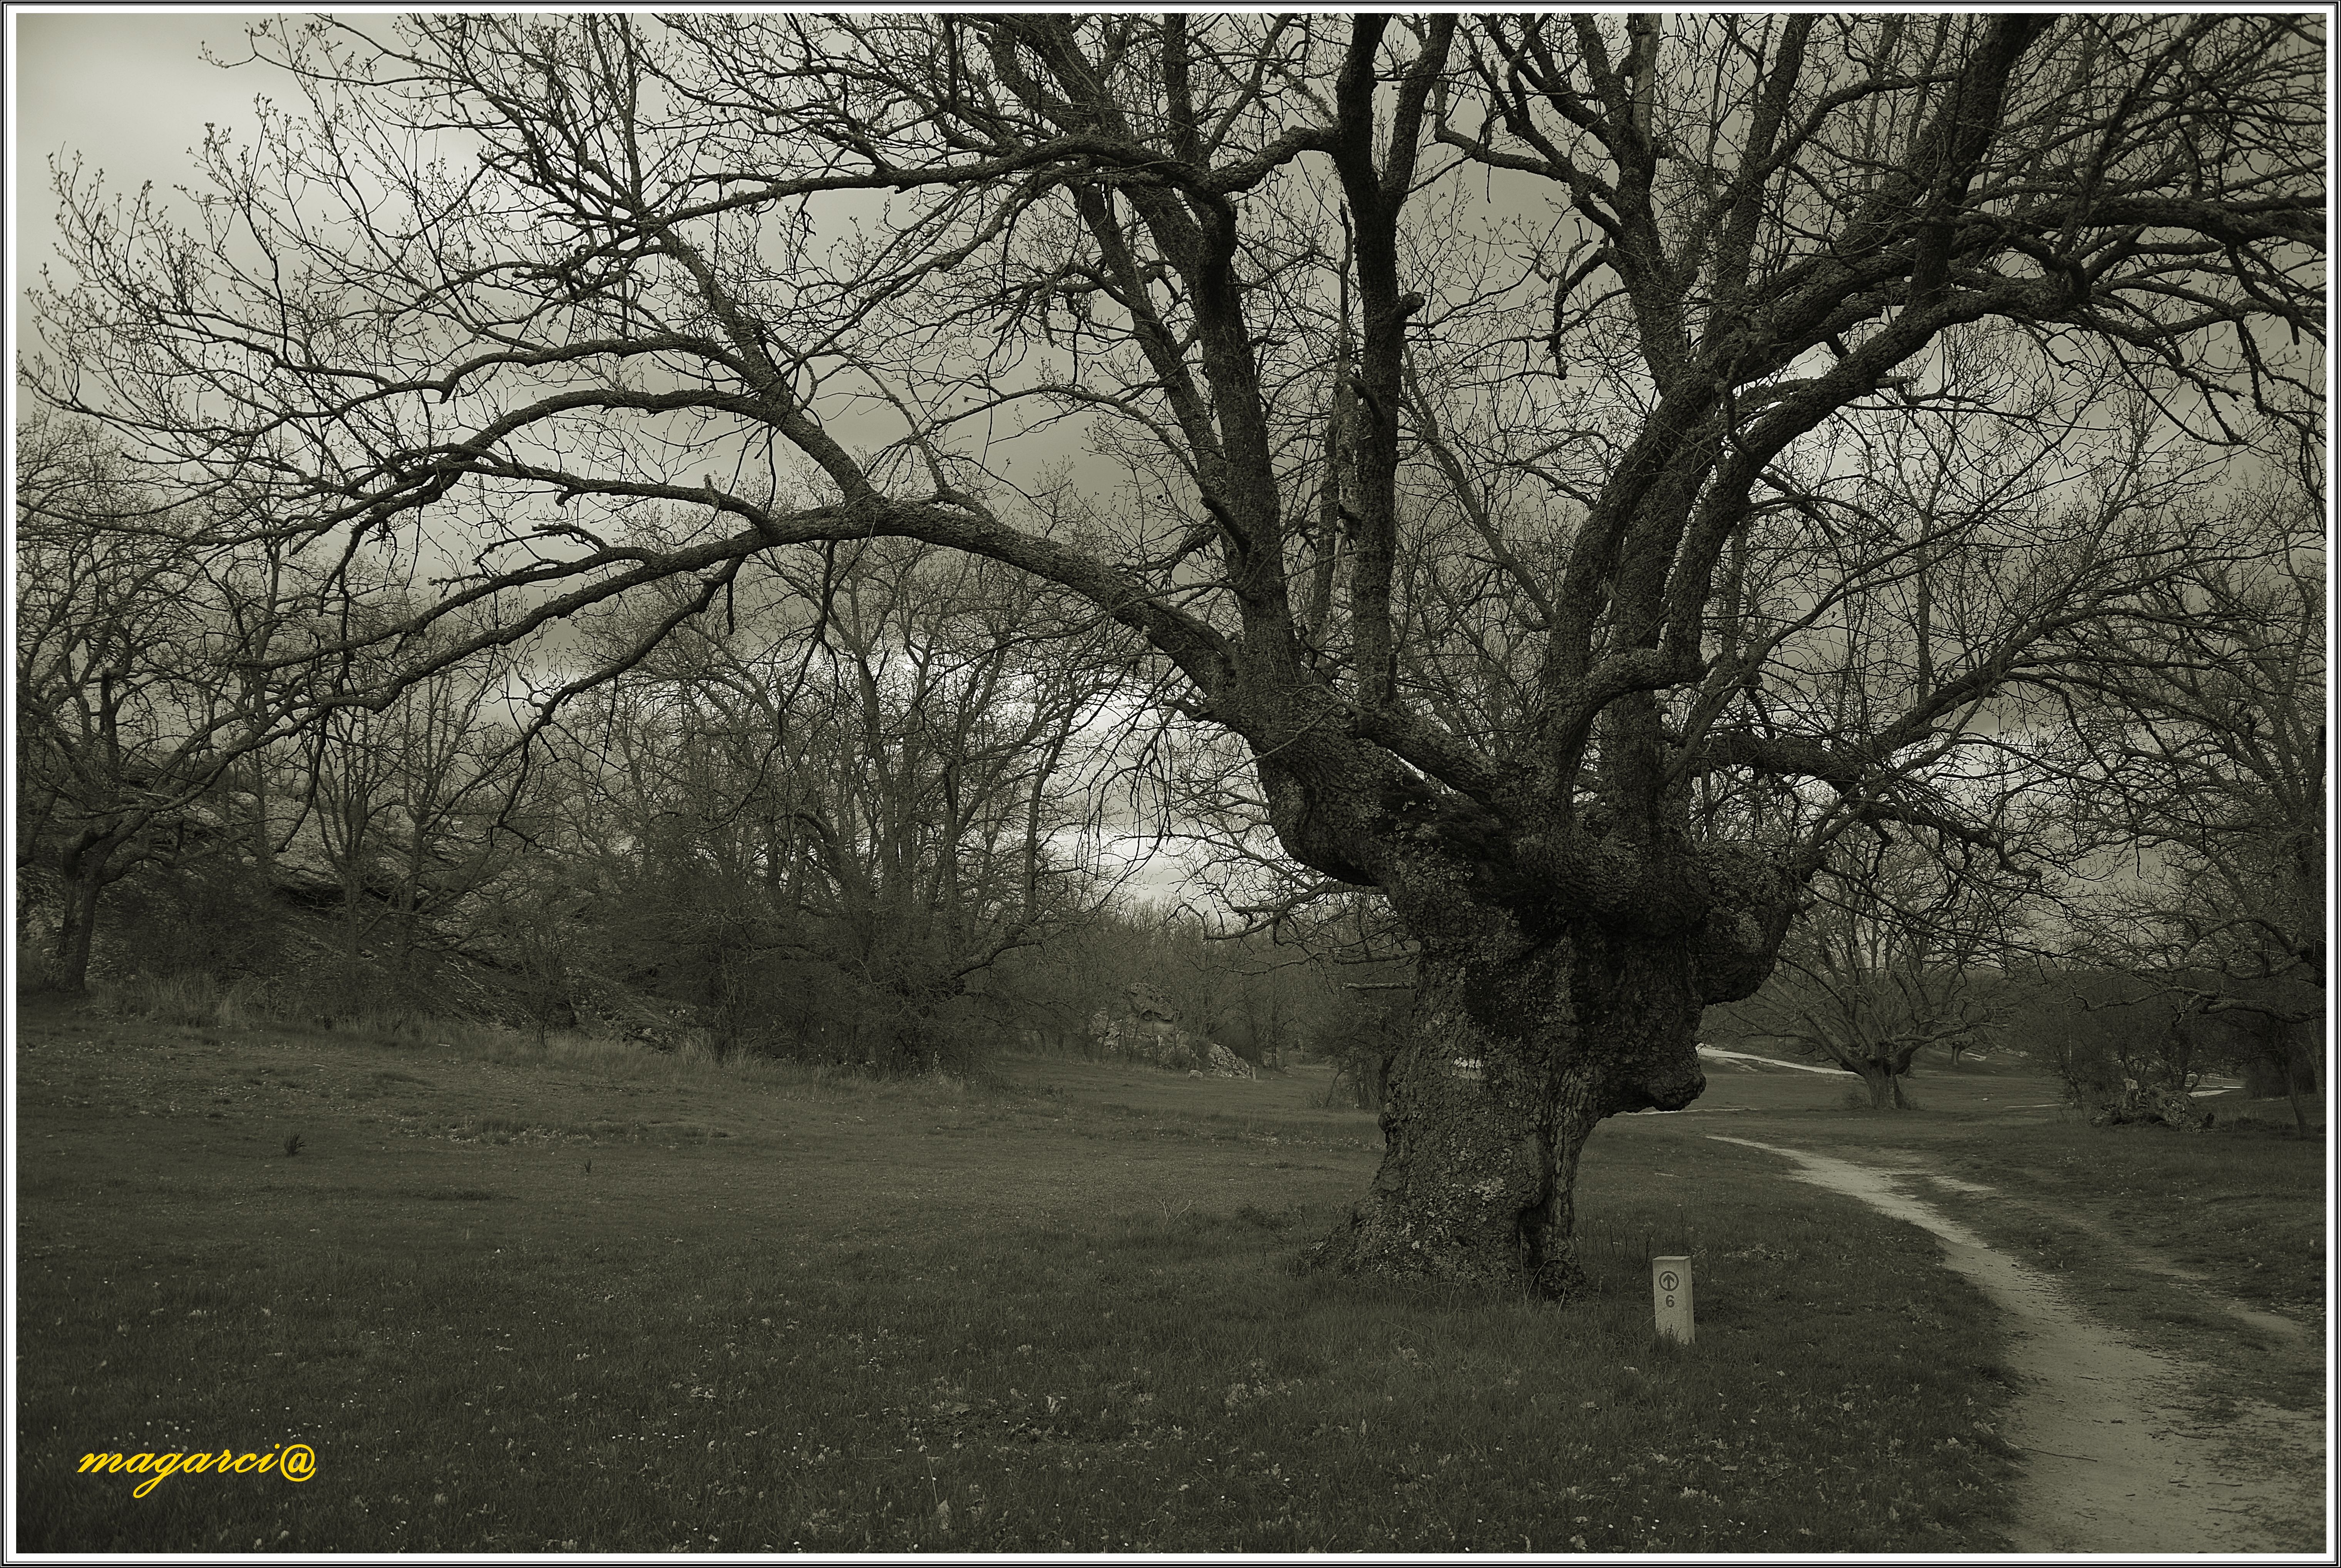
tree, nature, branch, blossom, black and white, plant, morning, leaf, flower, monochrome, season, cool image, oak, soria, valonsadero, roble, monte, woodland, i, rural area, monochrome photography, atmospheric phenomenon, woody plant